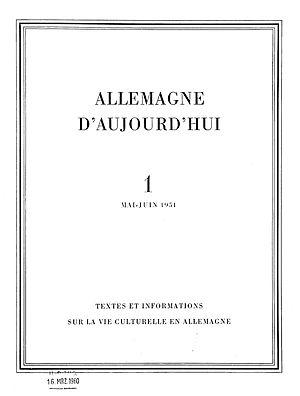
Allemagne d’aujourd’hui est un trimestriel français dont la première série a été publiée de 1951 à 1957 aux Presses universitaires de France.